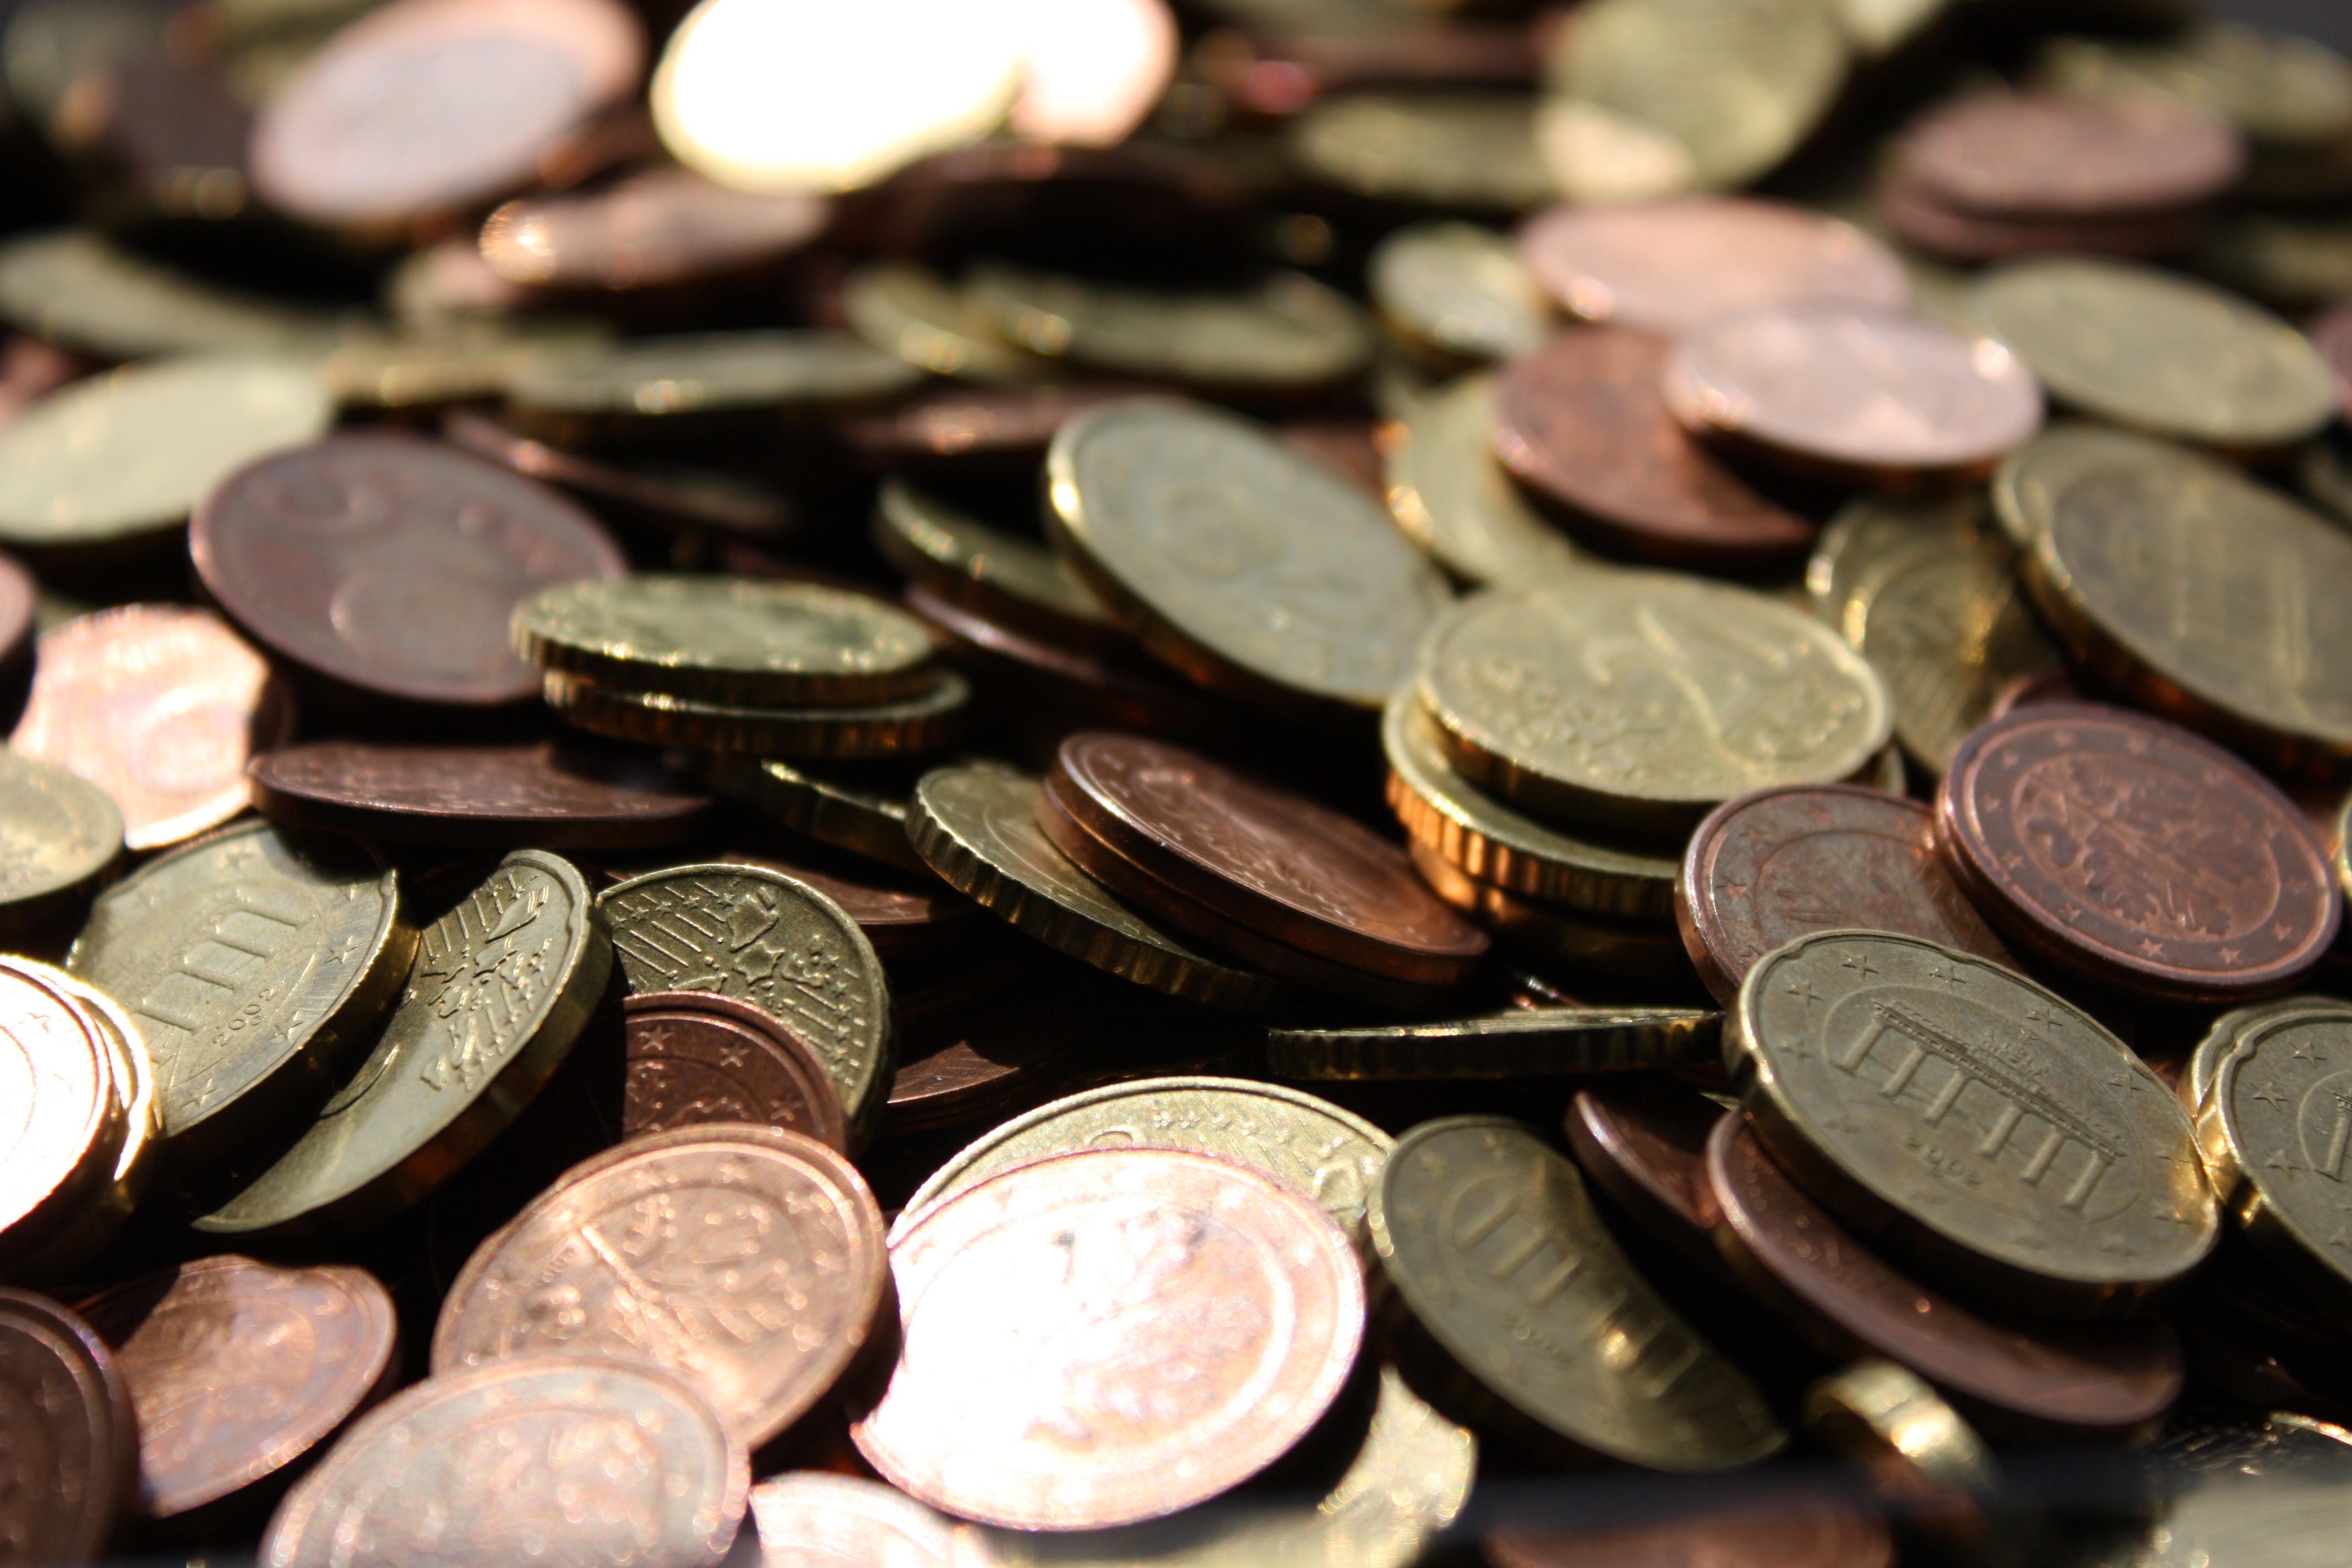
europe, money, close up, cash, currency, euro, coin, eu, coins, cent, metal money, cash and cash equivalents, finance, loose change, euro cents, specie